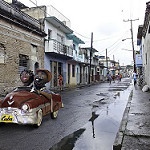
Scene: Outdoor